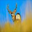
Label: deer